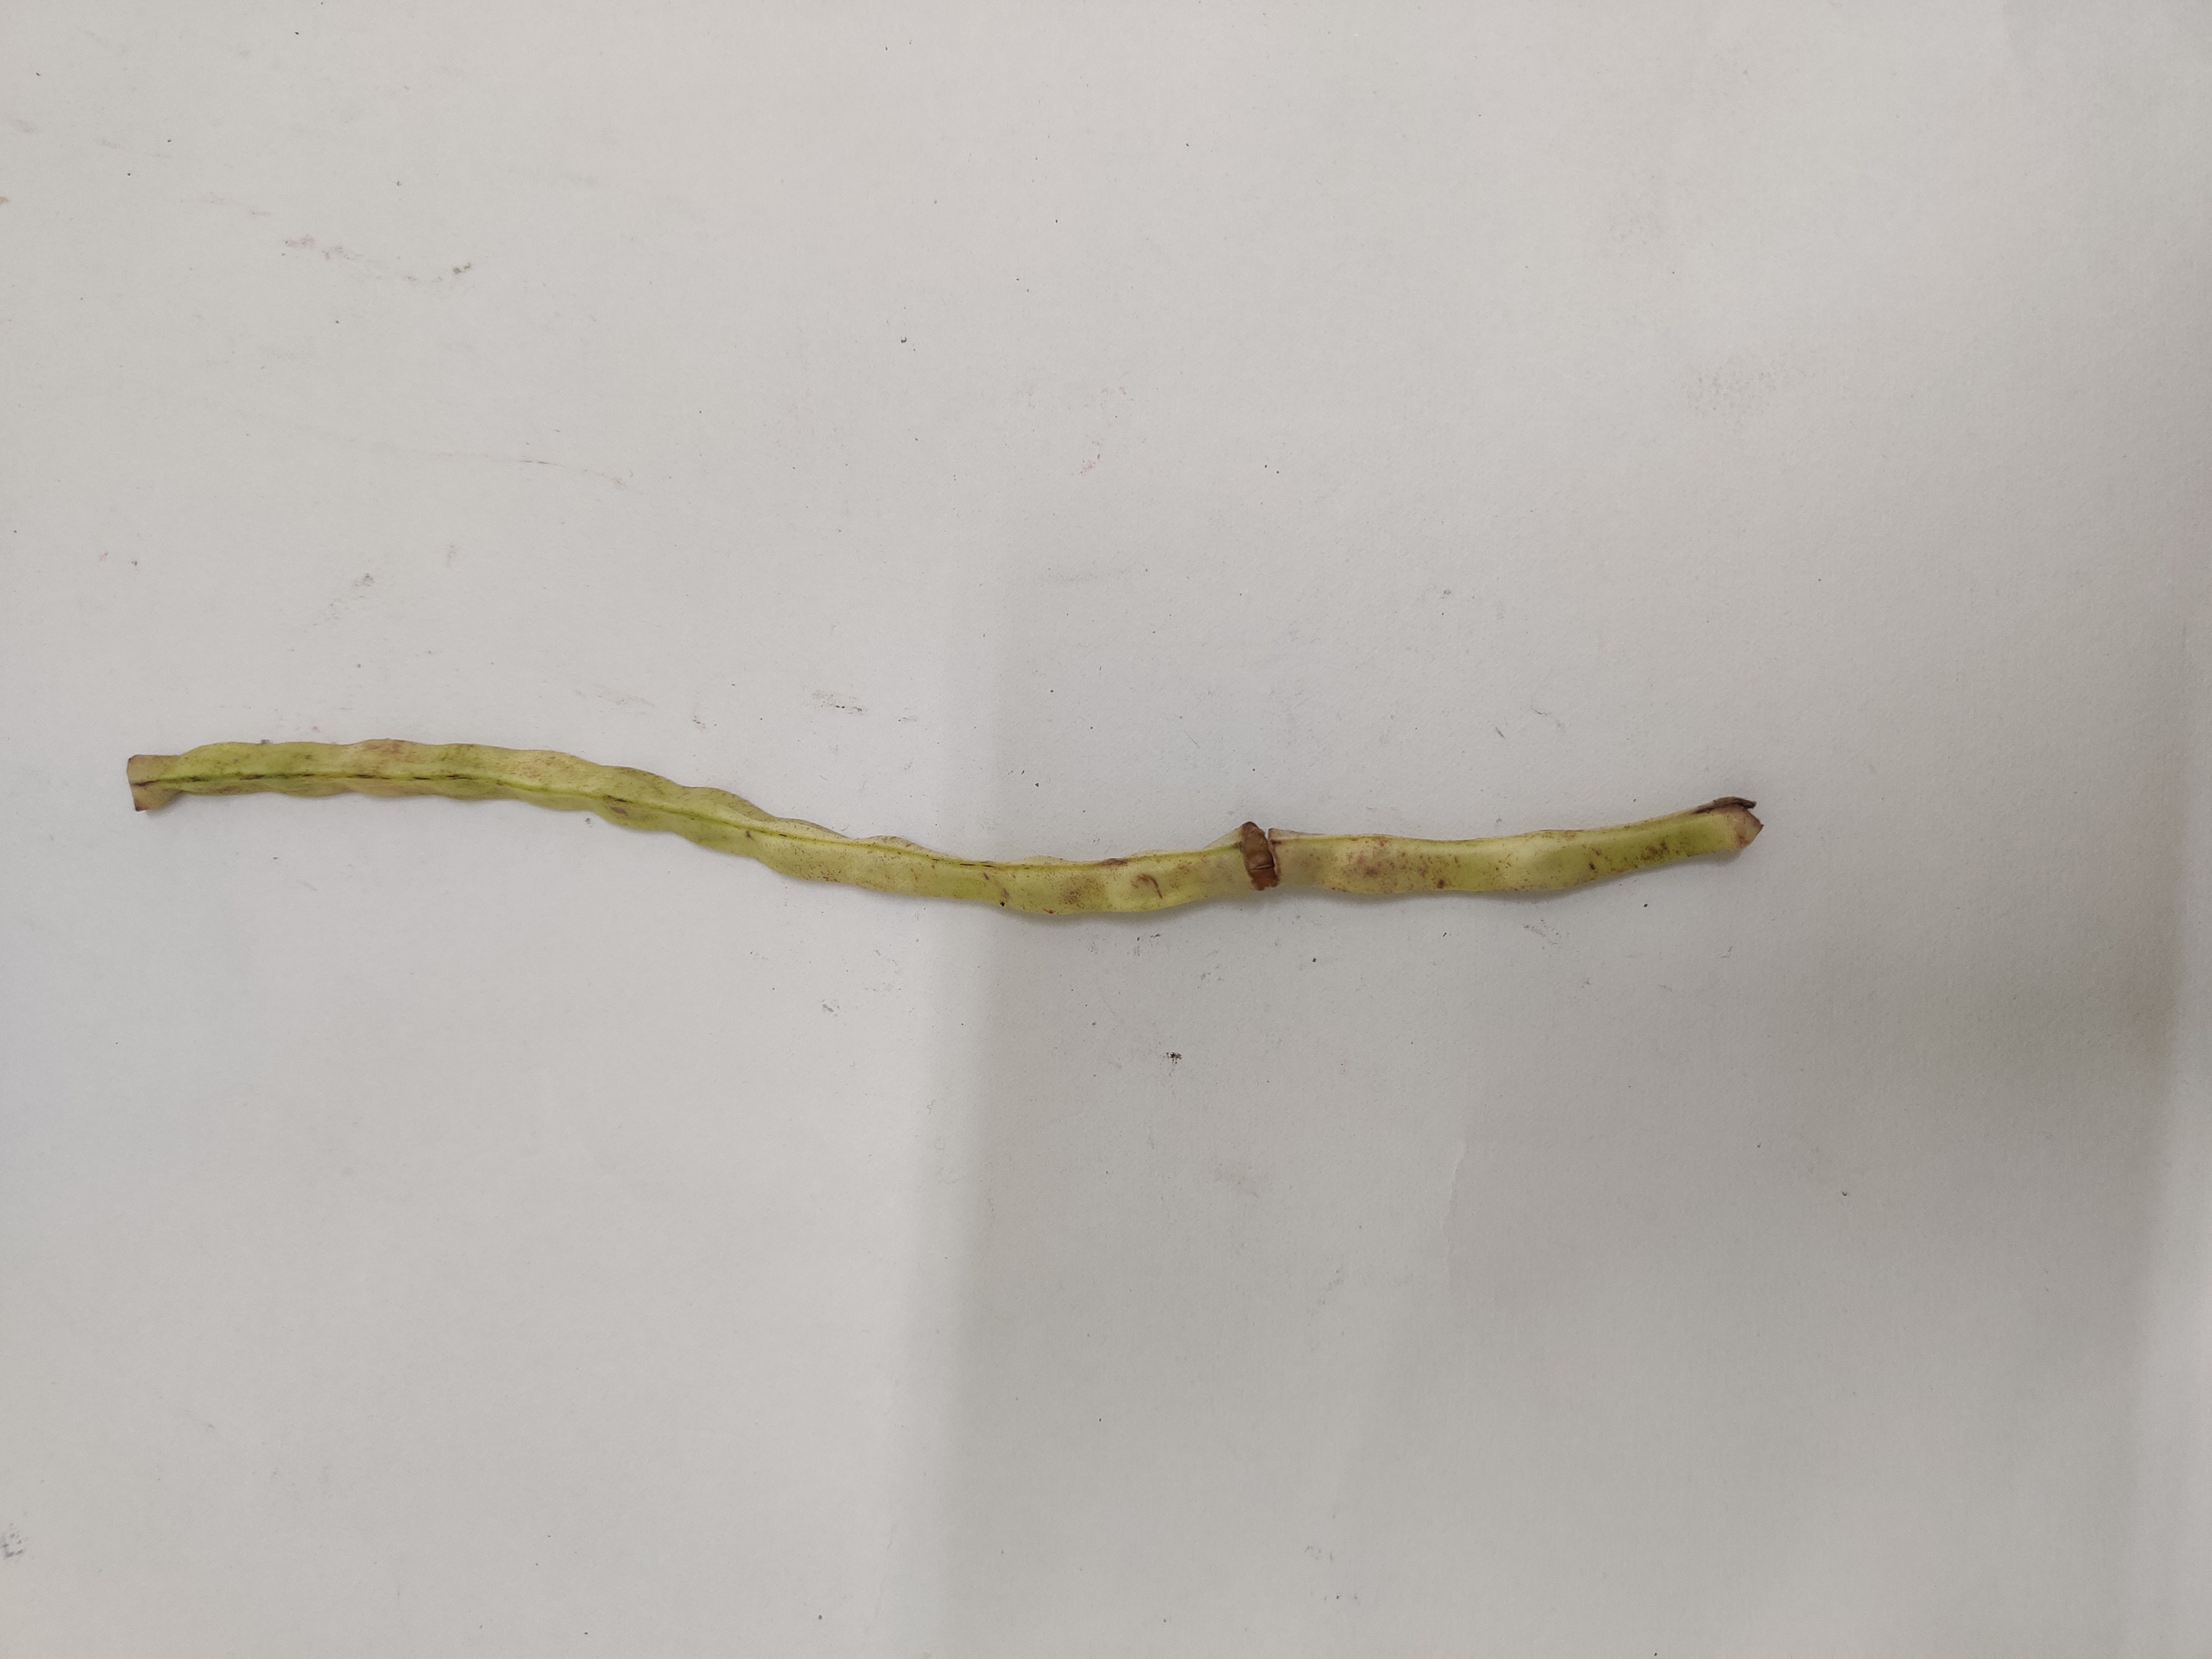
Crop: Cowpea
Condition: Severely Damaged